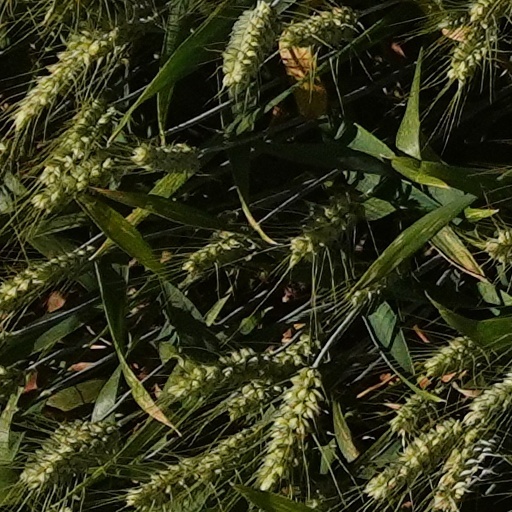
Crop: wheat